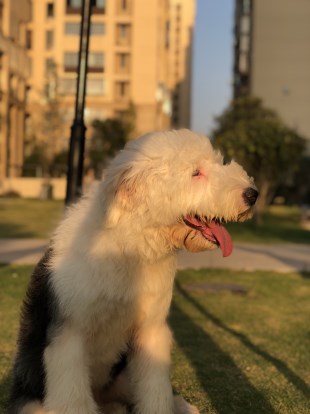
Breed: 257-n000108-Old_English_sheepdog